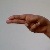
The image shows a hand gesture representing the letter 'H' in Indian Sign Language.